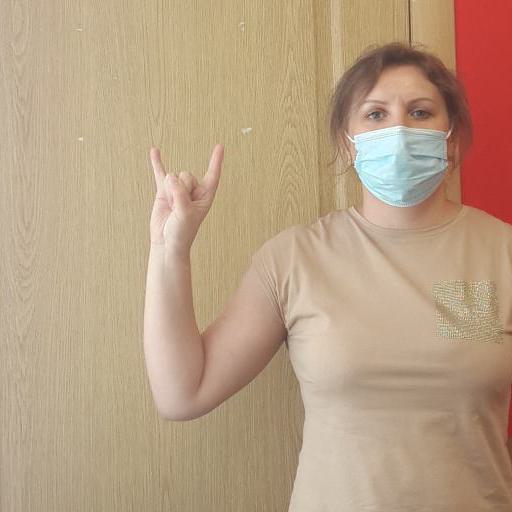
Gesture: rock